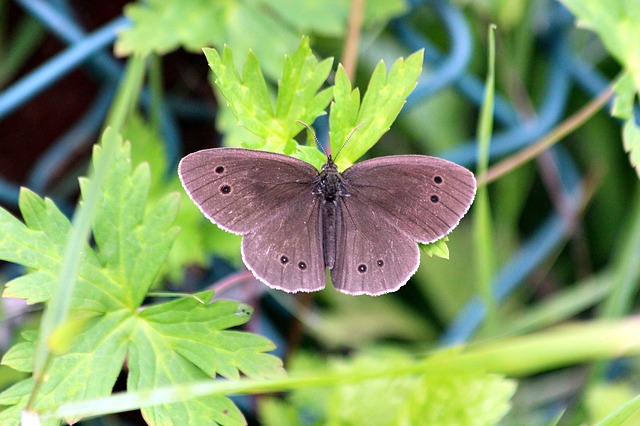
Label: butterfly